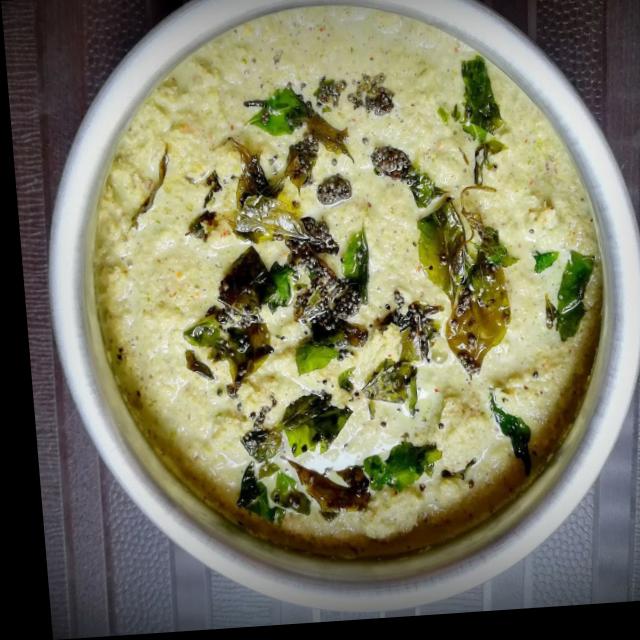
Dish: coconut_chutney